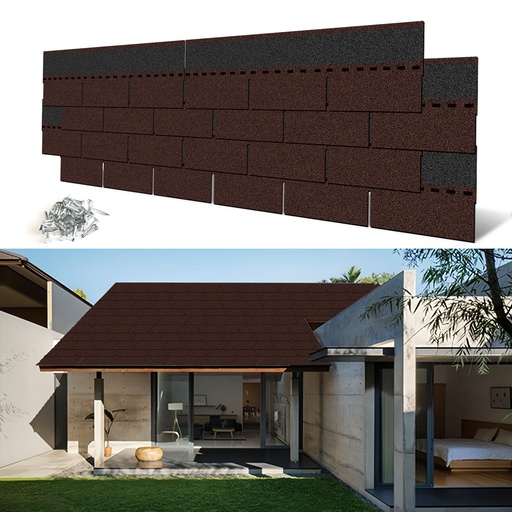
NeatiEase Roofing Shingles 3-Tab, 8 Pack Asphalt Shingles Roof Tiles for Storage Shed, Architectural, Residential, Garage Roof (Dark Red)
Brand: NeatiEase Color: Dark Red Features: 3-TAB Design Asphalt Roofing Shingles - The most affordable roof designs for house roof plan, fast installation, low maintenance cost. For Storage Shed, Architectural, Residential, Garage Roof. Excellent Performance - Asphalt shingles are designed to resist high winds, rain, and leaks. Additionally, excellent fire resistance is one of their significant advantages. In addition, it also has excellent weather resistance, anti-aging, non-fading, extreme high and low temperature resistance and other characteristics. Durable and Long-lasting - Asphalt is used as the coating for shingles for its durability and waterproof properties. It is also very flexible even when cured and won't flake or crack when bent. Asphalt wears slowly under typical weather conditions and typical roof replacement cycles are a minimum of 20 years and longer. Easy to Install - Unlike some other roofing materials, asphalt shingles are lightweight enough to be installed on virtually any home. The hot melt adhesive on the tiles has strong adhesion, and we also provide installation nails (4 nails per piece). You will not need additional structural support, saving time and money. Packaging Size - The package includes 8 pieces of 3-Tab asphalt shingles, each measuring 39.4 'x 13.1' and covering approximately 12.8 square feet. Package Dimensions: 40.5 x 13.5 x 1.3 inches
Brand: NeatiEase
Category: Hardware > Building Materials > Roofing > Roofing Shingles & Tiles > 3-Tab Shingles